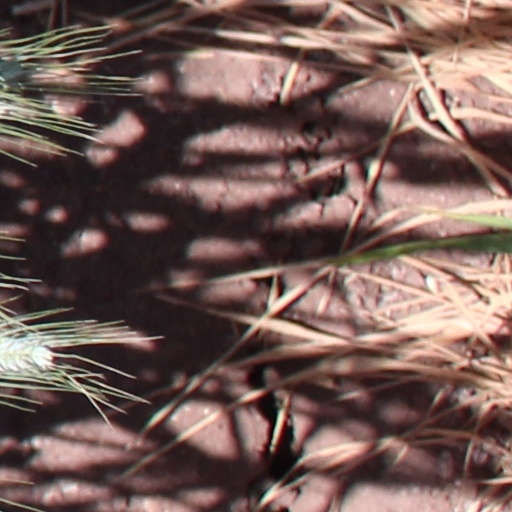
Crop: wheat